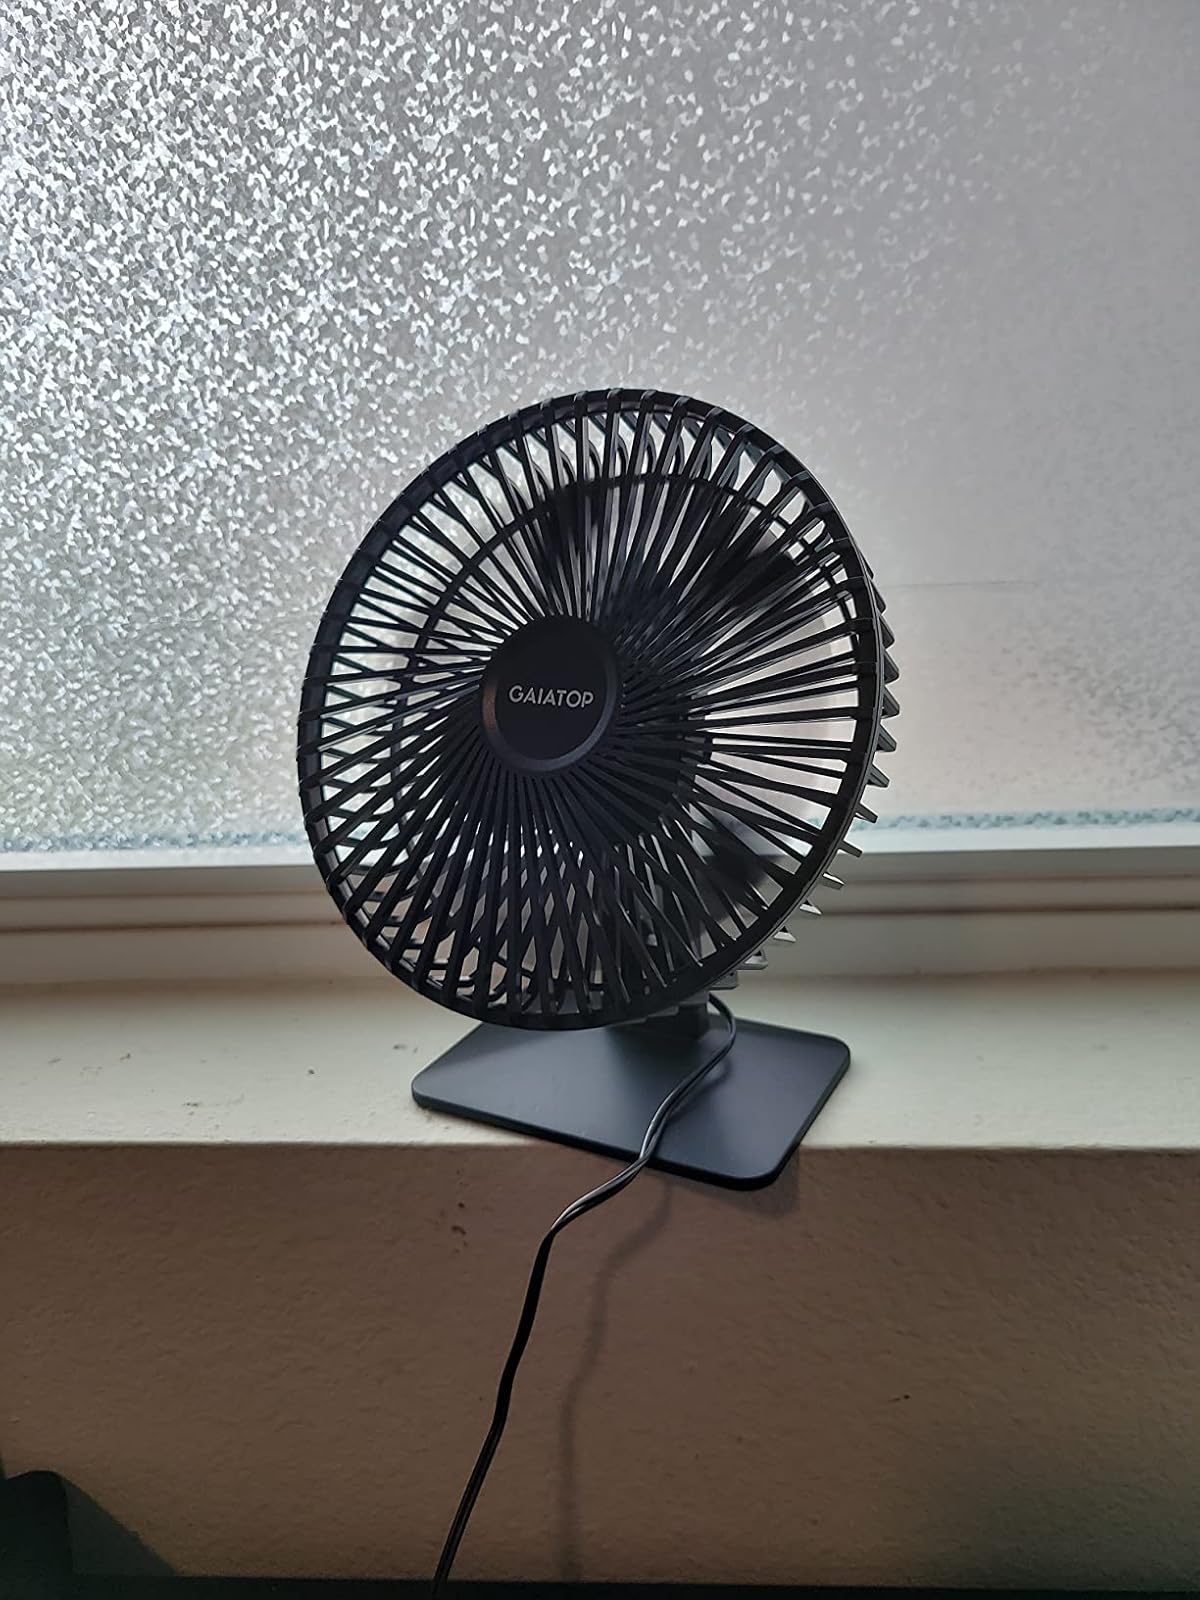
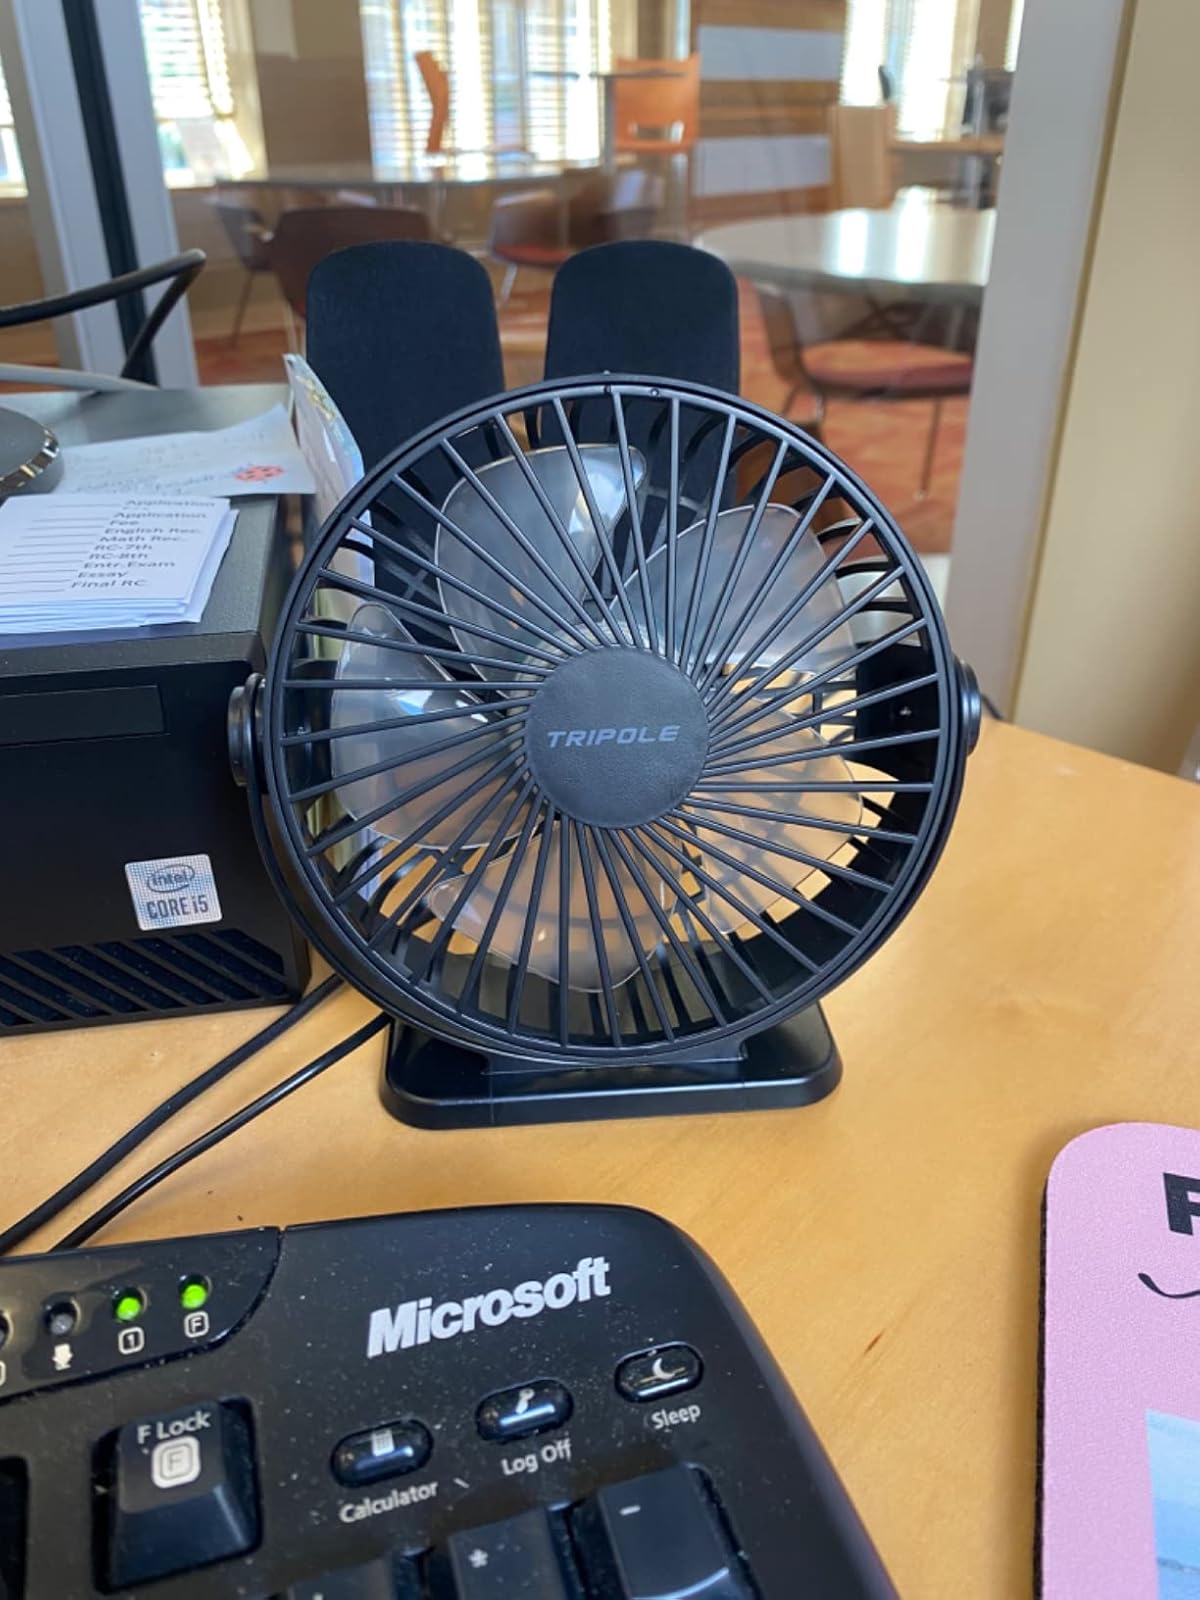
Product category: fan
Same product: no